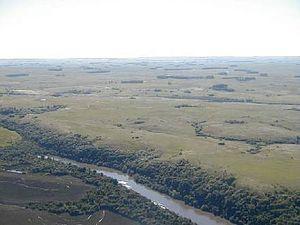
Le rio Quaraí est un cours d'eau brésilien de l'État du Rio Grande do Sul, et un affluent du fleuve Uruguai. Il fait frontière entre le Brésil et l'Uruguay.